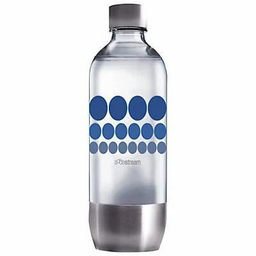
Label: bottles